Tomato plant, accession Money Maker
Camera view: tilt-top (135 deg); turntable rotation: 120 degrees
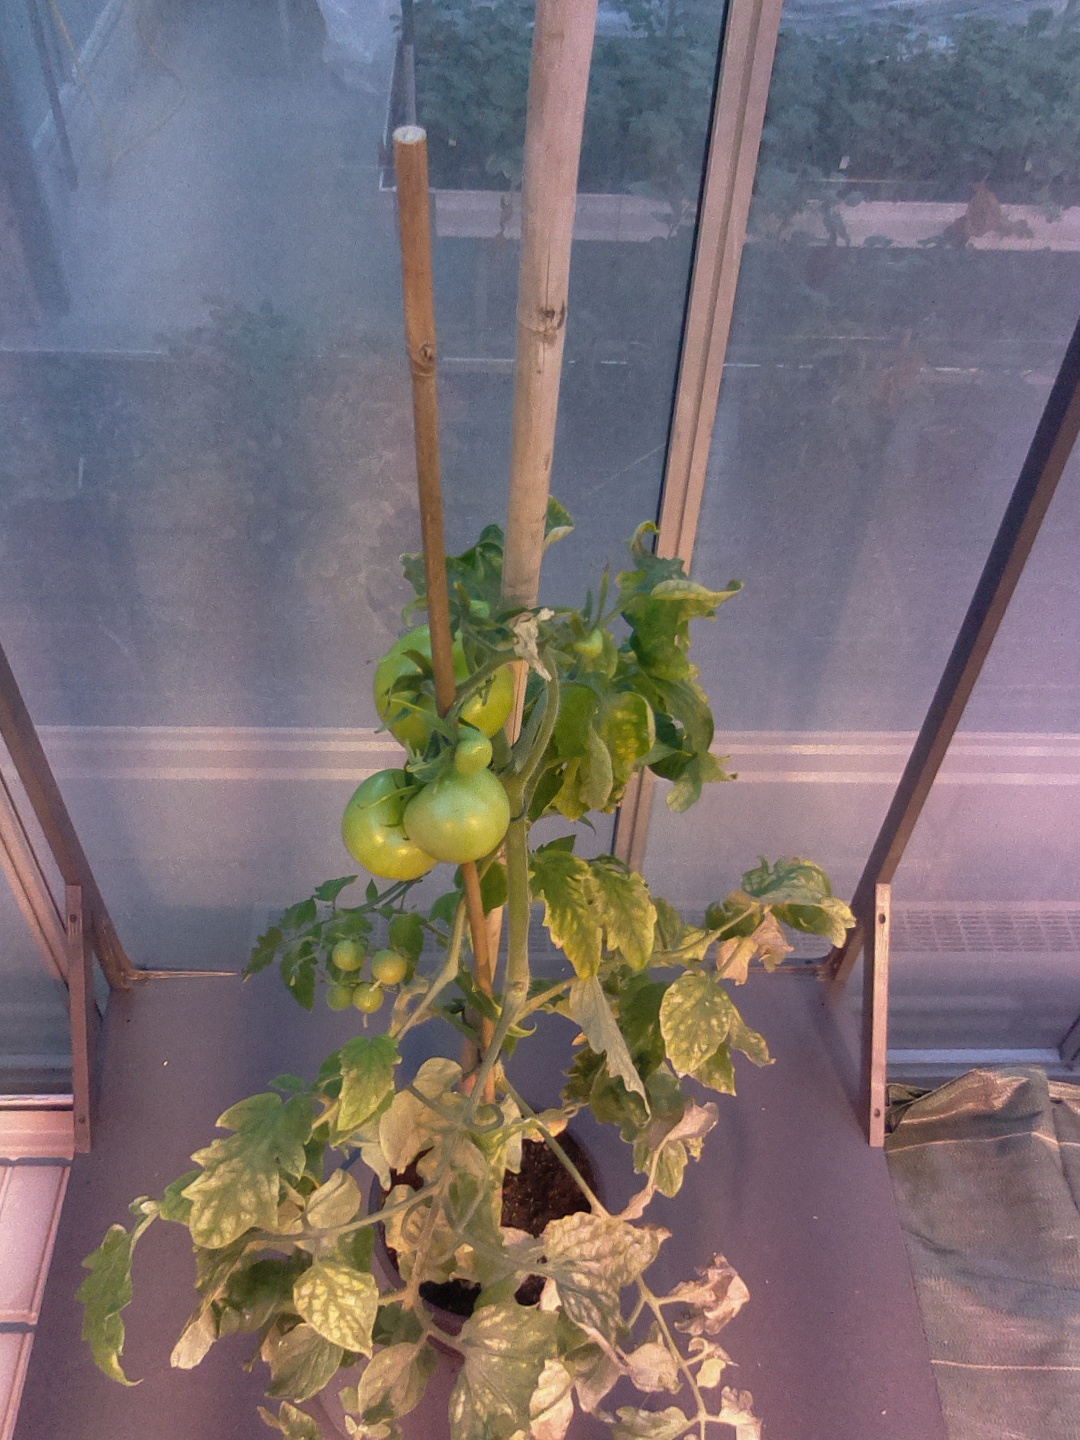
BBCH growth stage 78: 80% -90% of final fruit size